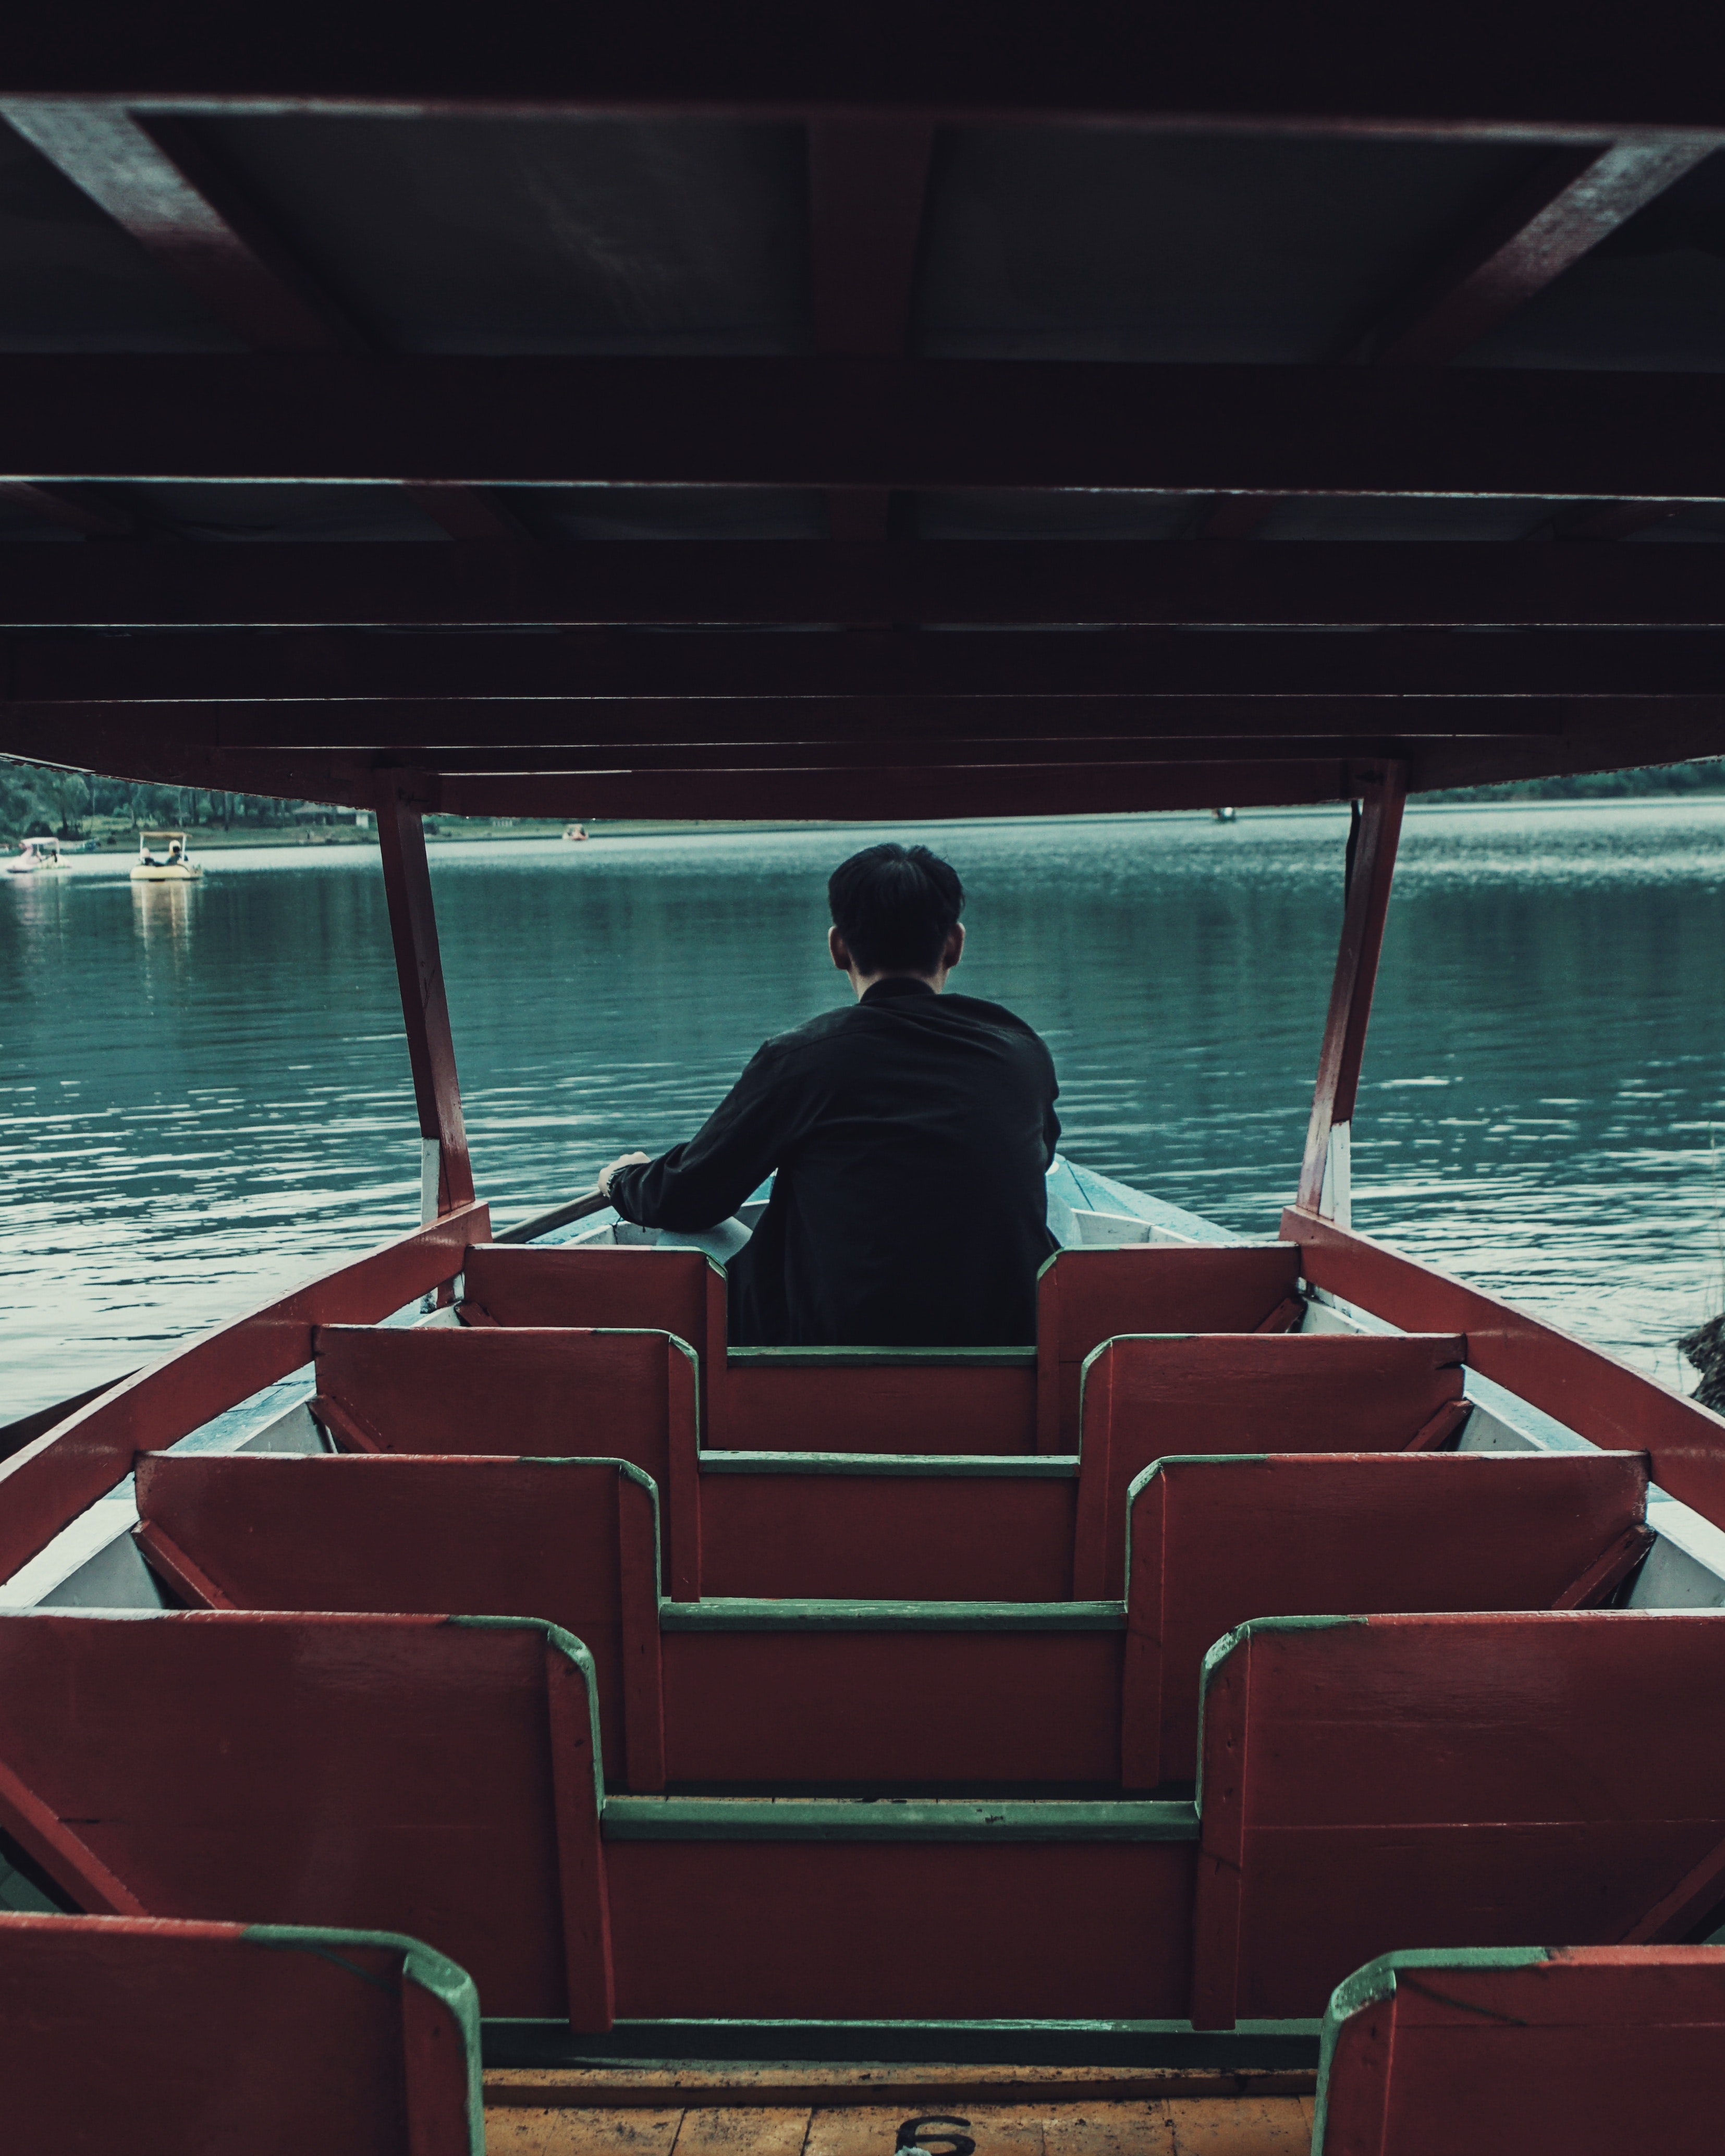
sky, water, vehicle, water transportation, sea, boat, ocean, photography, vacation, boating, leisure, naval architecture, sitting